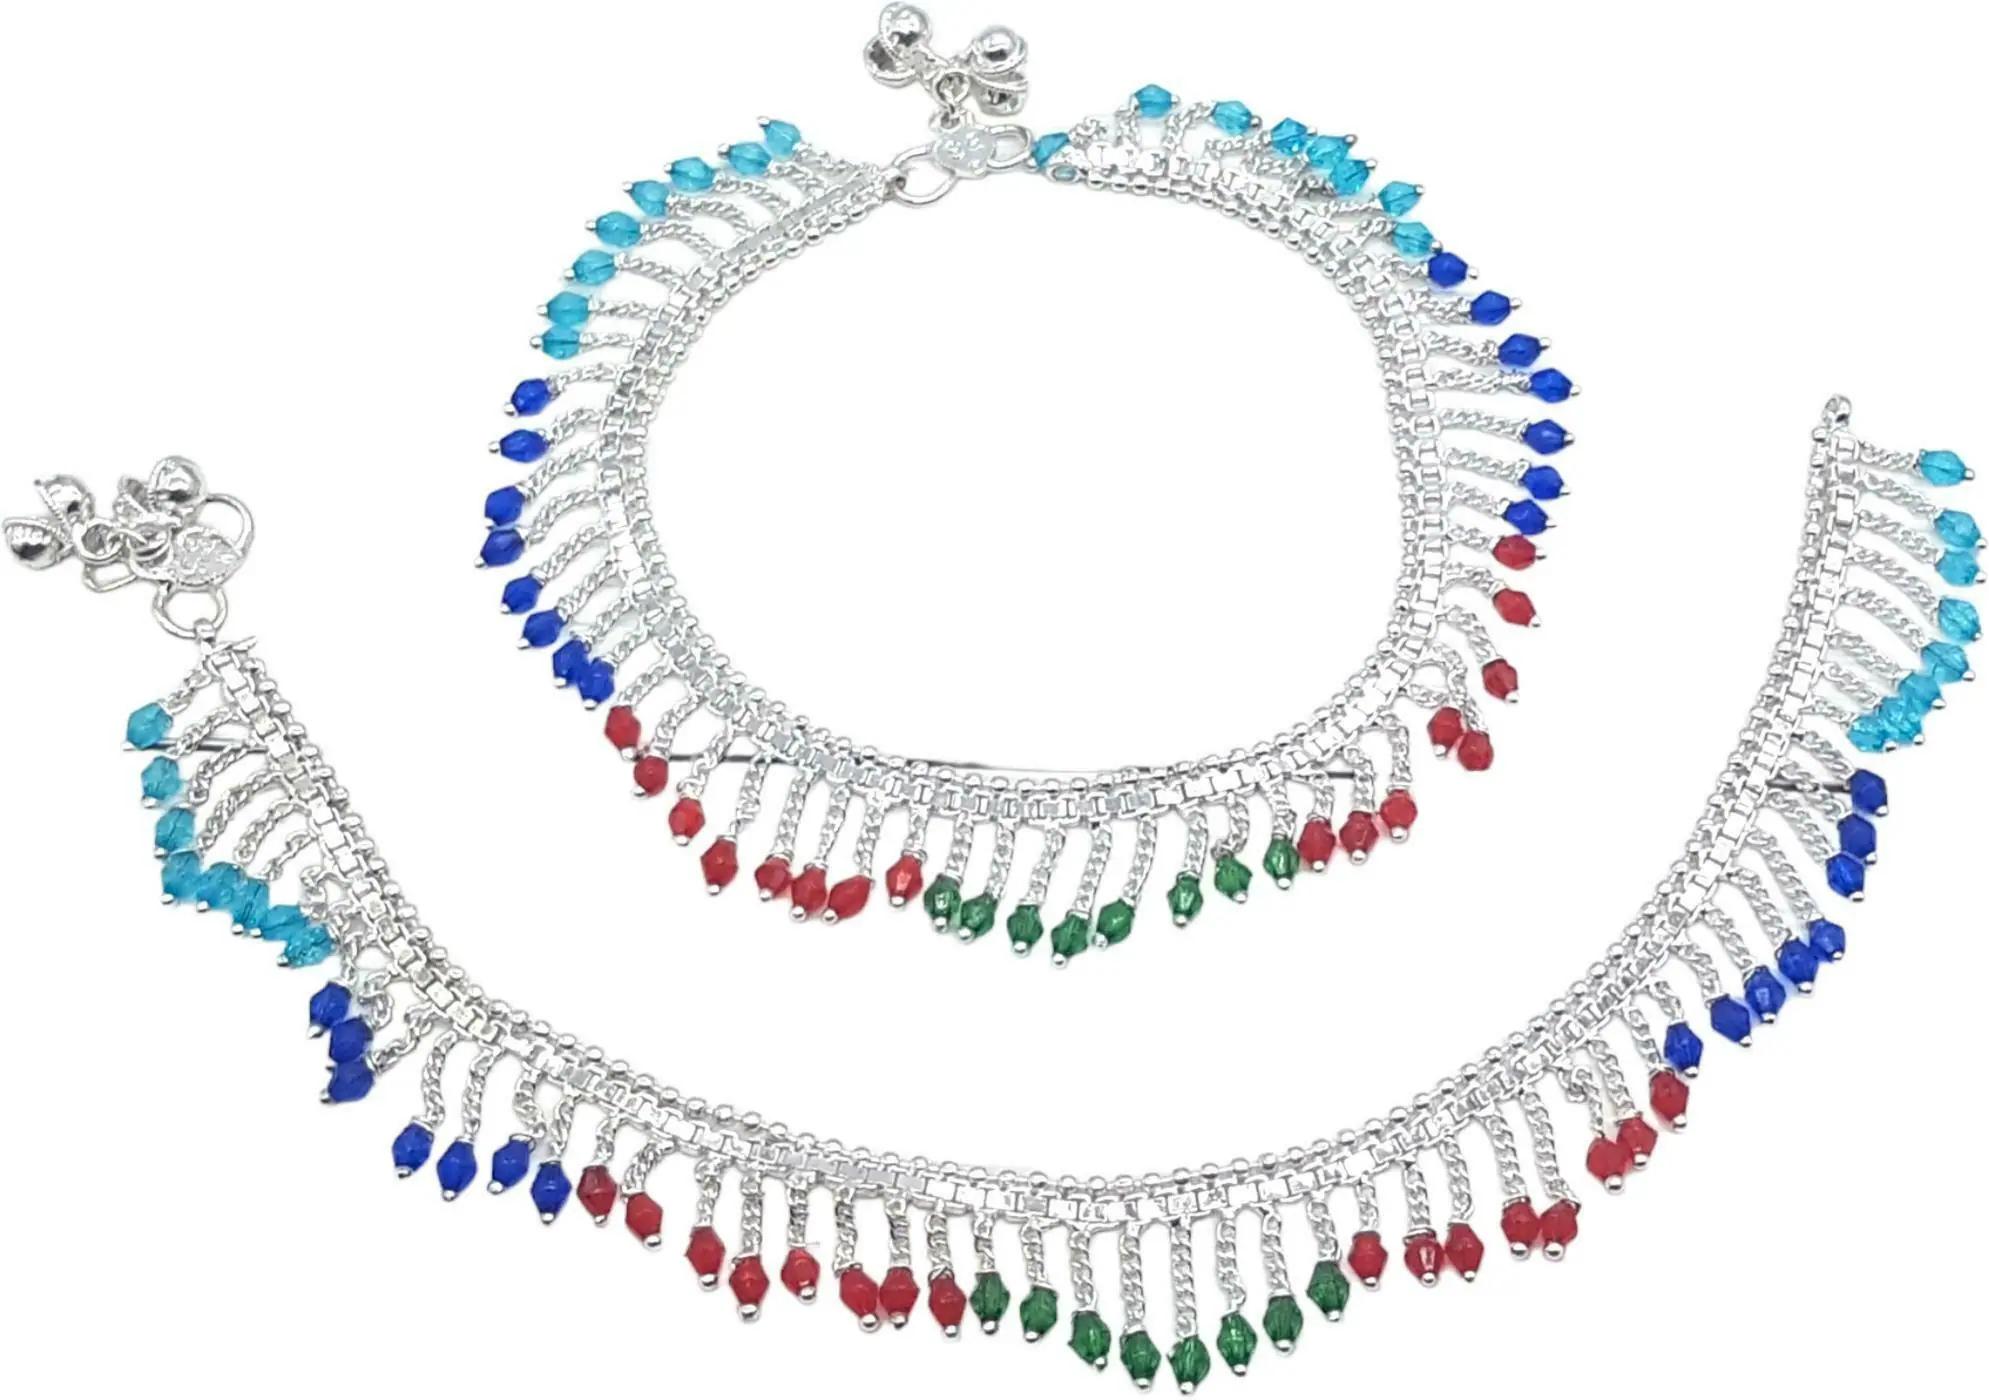
BR Ornaments A141 Alloy Anklet (Pack of 2)
Type: Anklet
Brand: BR Ornaments
Price: Rs. 269
 This silver anklet looks good with all indian outfitsor traditional outfits suitable girls and women of all ages. grab this pair of anklets, you will feel stylish ankle and shining silver anklet will make beautiful, you must buy the sns traders anklets you will never go wrong with the latest design, fancy anklets in silver jewellery.